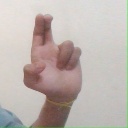
अक्षर: आ